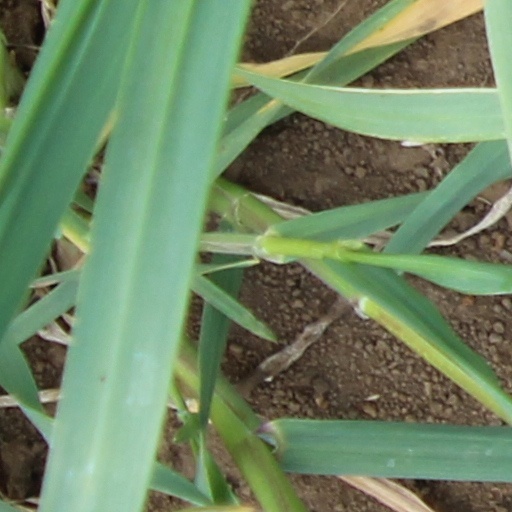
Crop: wheat